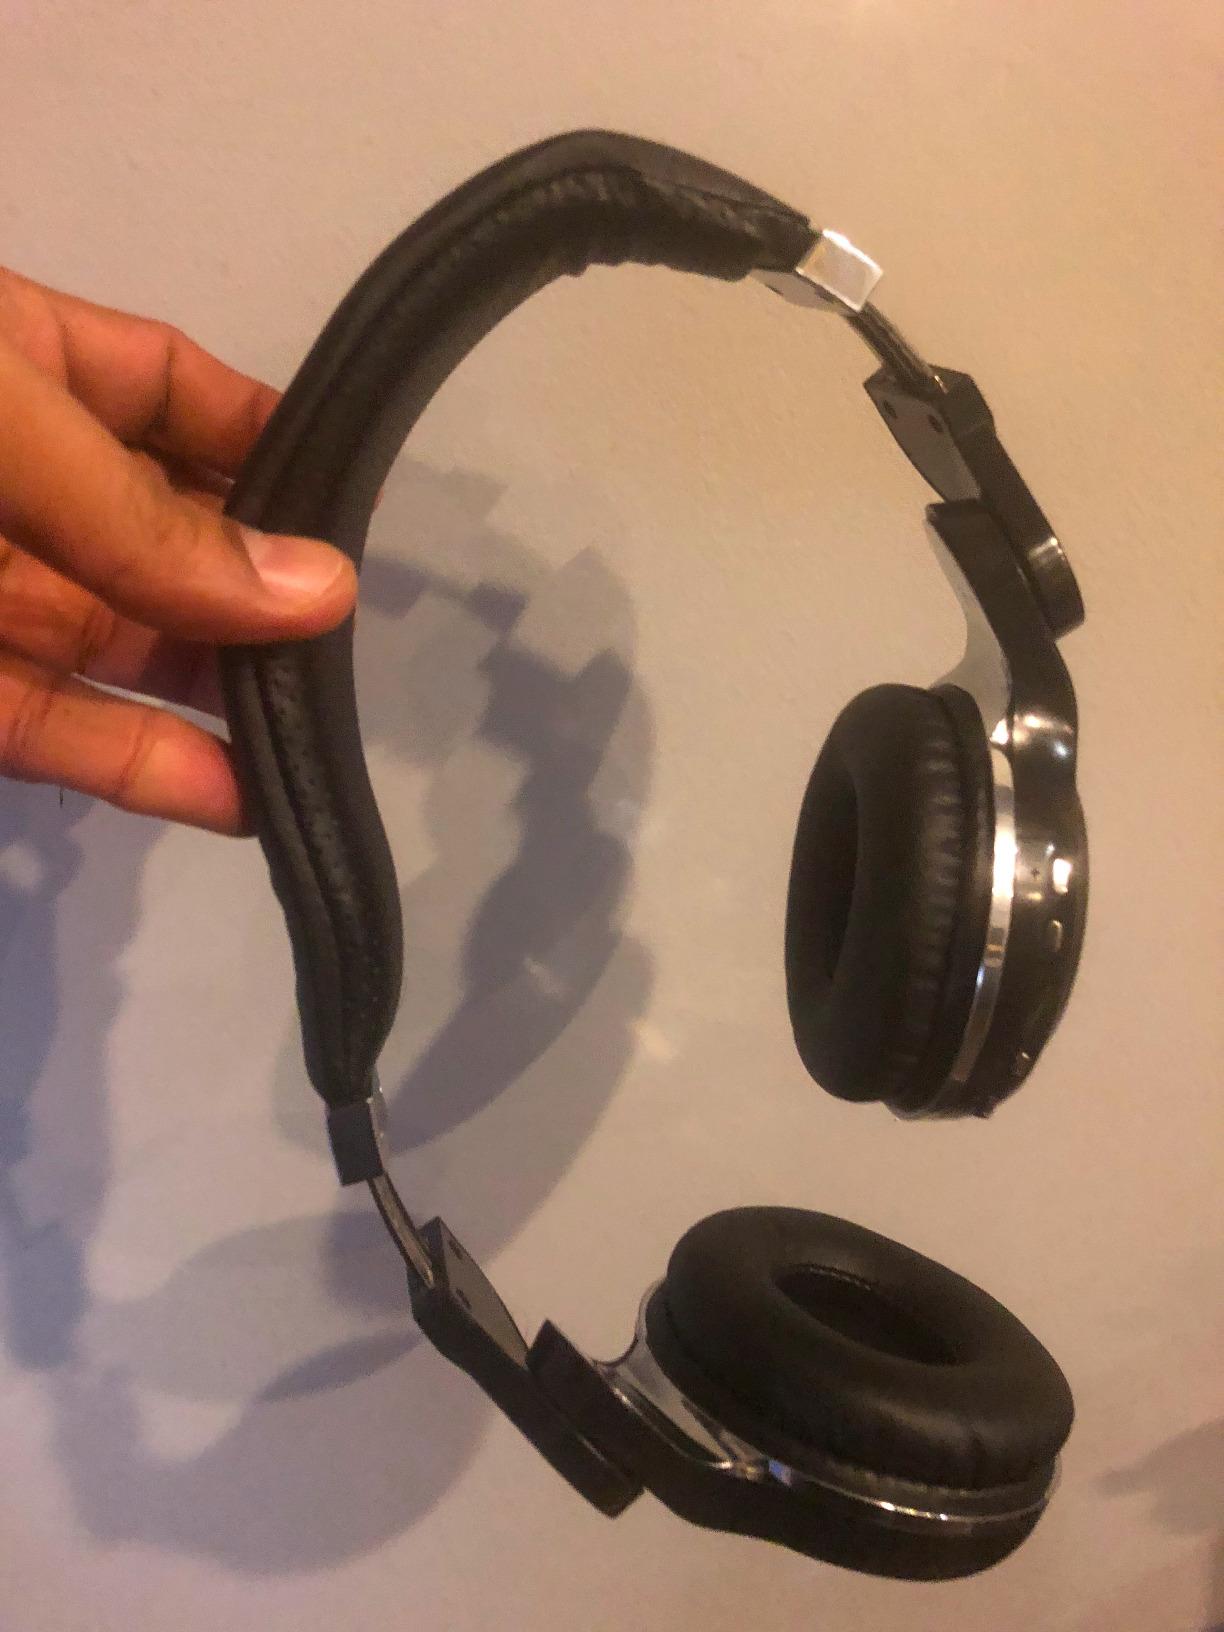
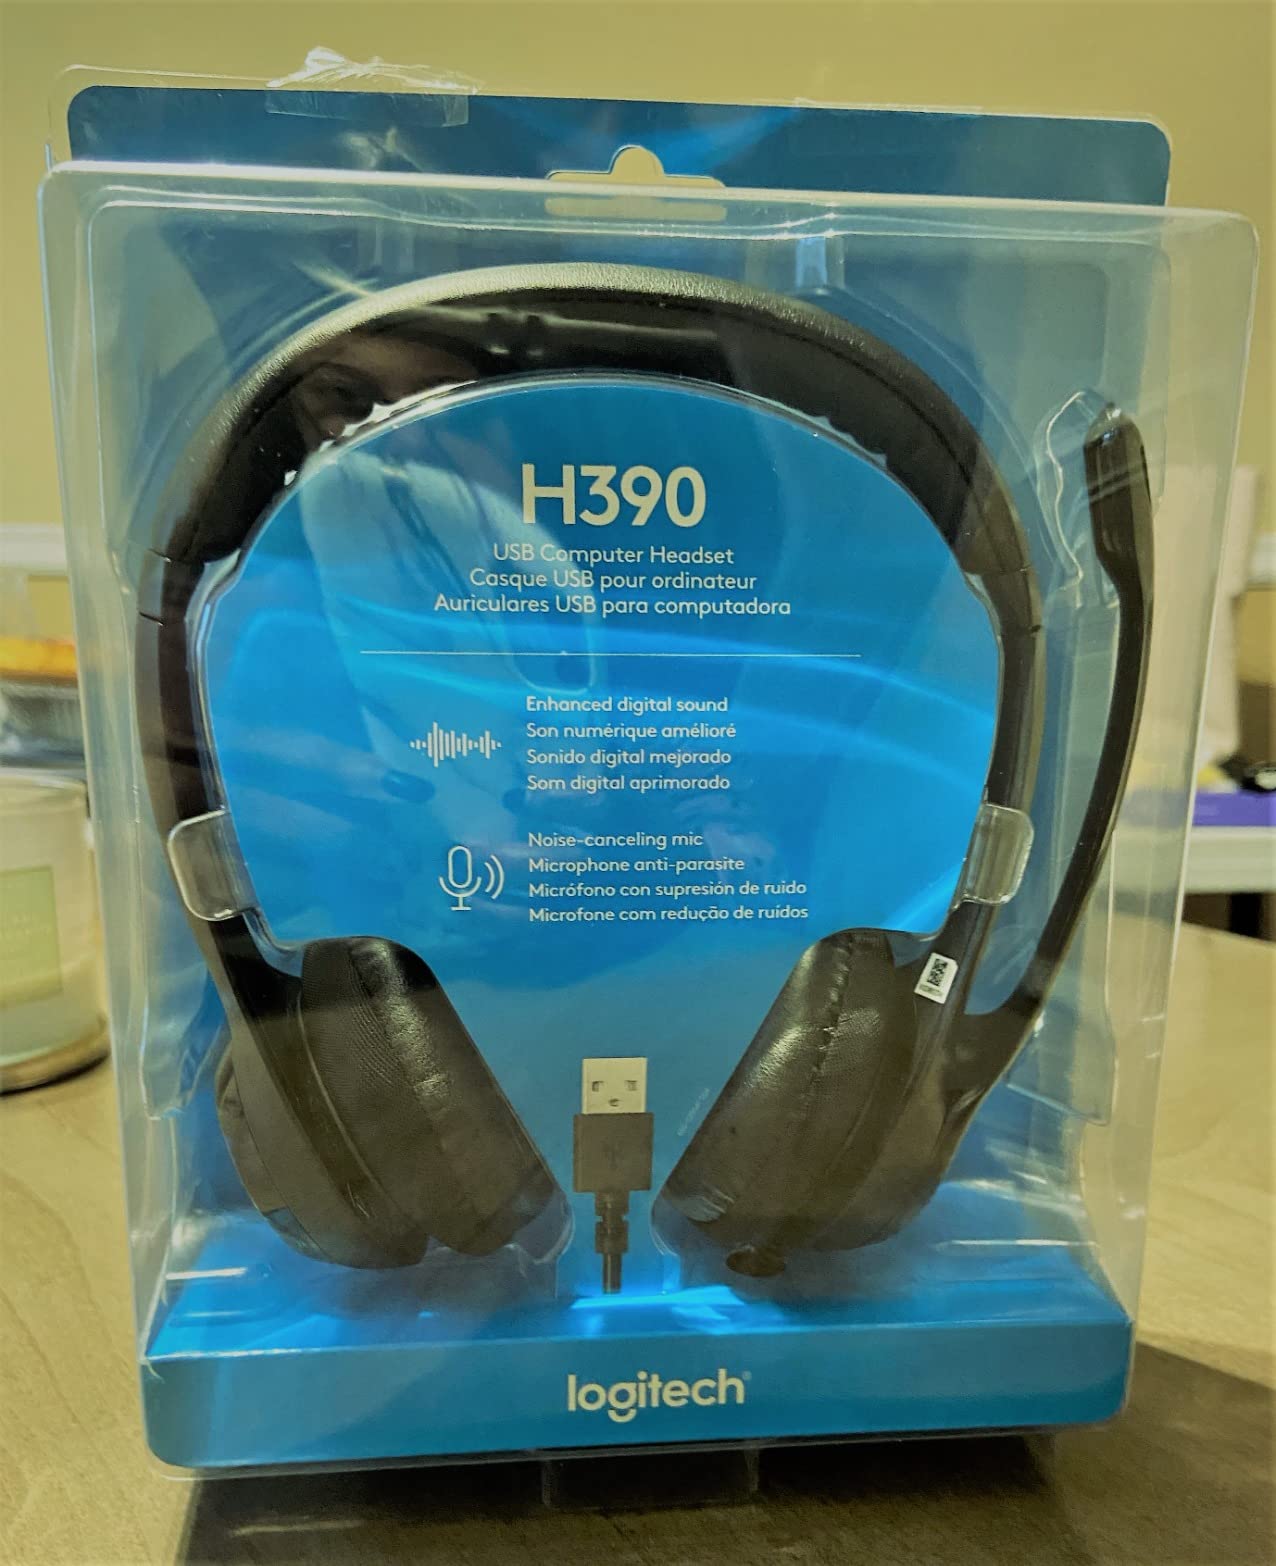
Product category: headphones
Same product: no